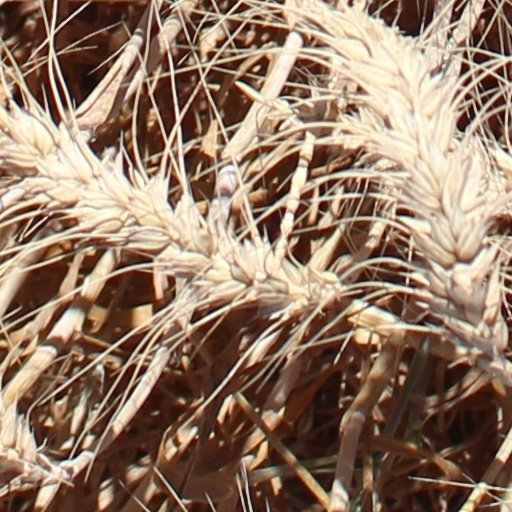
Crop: wheat